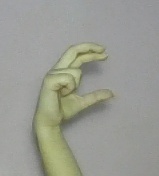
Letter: thal